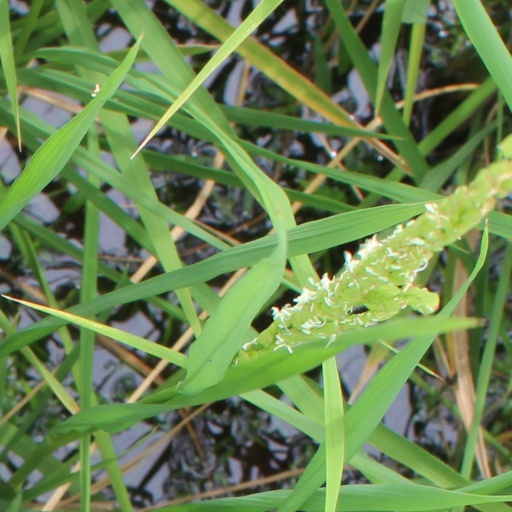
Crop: rice